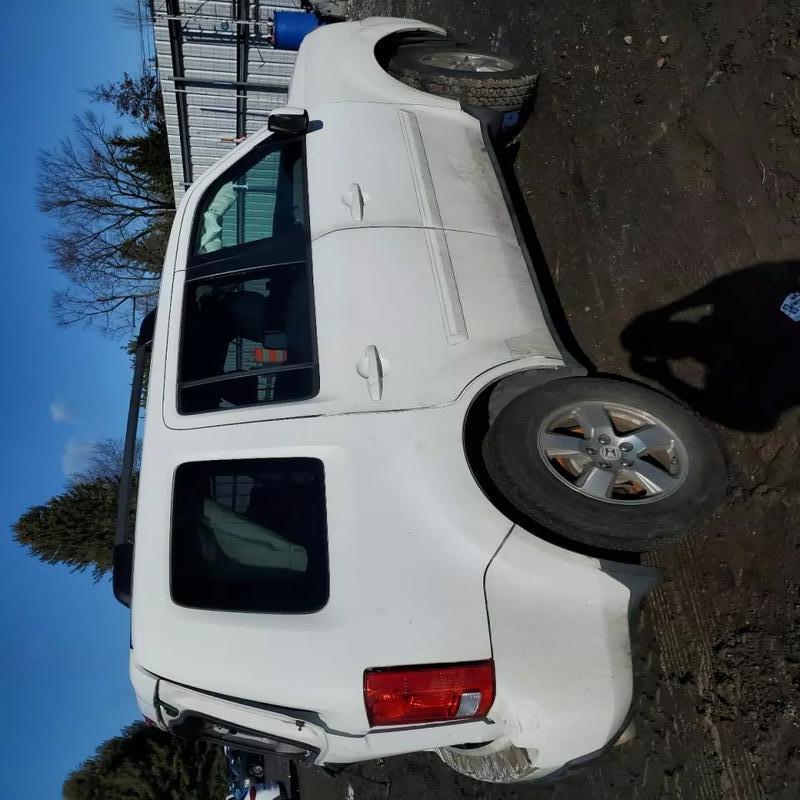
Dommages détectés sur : porte avant droite, porte arrière droite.
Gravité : mineur